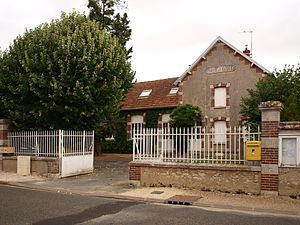
Saint-Cloud-en-Dunois (Eure-et-Loir, France)
Villemaury est, depuis le 1ᵉʳ janvier 2017, une commune nouvelle française située dans le département d'Eure-et-Loir en région Centre-Val de Loire.
Saint-Cloud-en-Dunois est une ancienne commune française située dans le département d'Eure-et-Loir en région Centre-Val de Loire, commune déléguée depuis le 1ᵉʳ janvier 2017 de la commune nouvelle Villemaury.